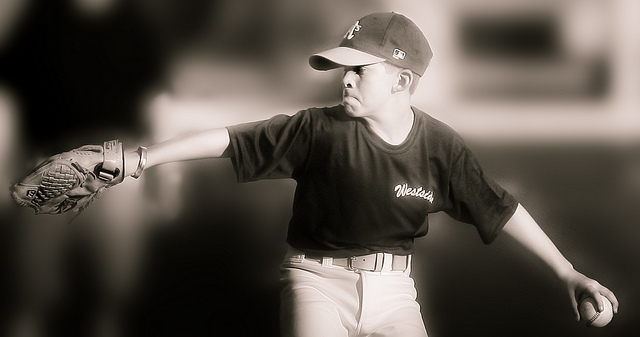
một cầu thủ ném bóng đang xoay người để ném bóng